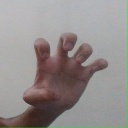
अक्षर: झ